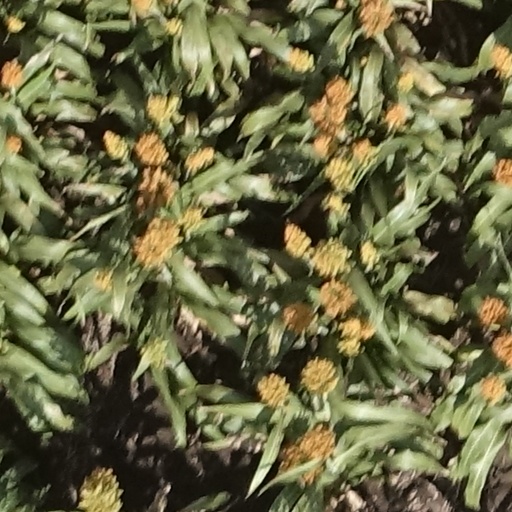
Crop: sorghum